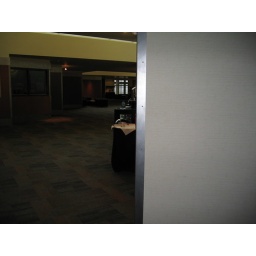
this is where the sign in table will go